Øresunds chemiske Fabriker

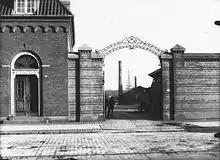
The entrance in 1921

Hagemann and Jørgensen changed the name of the company to Øresunds chemiske Fabriker in 1870. That same year they also expanded the plant with a sulfuric acid factory. The production of soda decreased from the 1870s and was discontinued in 1894. The production of sulfuric acid had already been discontinued in the 1880s as a result of a contract with Fredens Mølle. The core activity was from then on purification of cryolite for use in the global aluminium, glass and enamel industries.